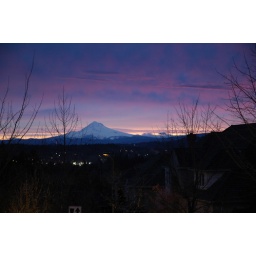
Christmas Eve from the road in front of our house (at 7:20am)